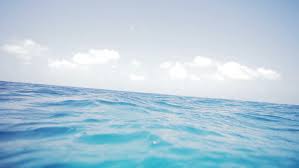
Weather: sun or clear